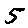
Label: 5